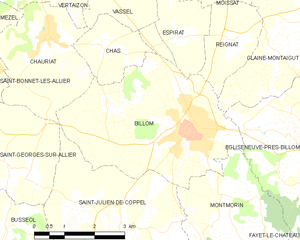
Billom est une commune française, située dans le département du Puy-de-Dôme, en région Auvergne-Rhône-Alpes. Elle fait partie de l'aire urbaine de Clermont-Ferrand.